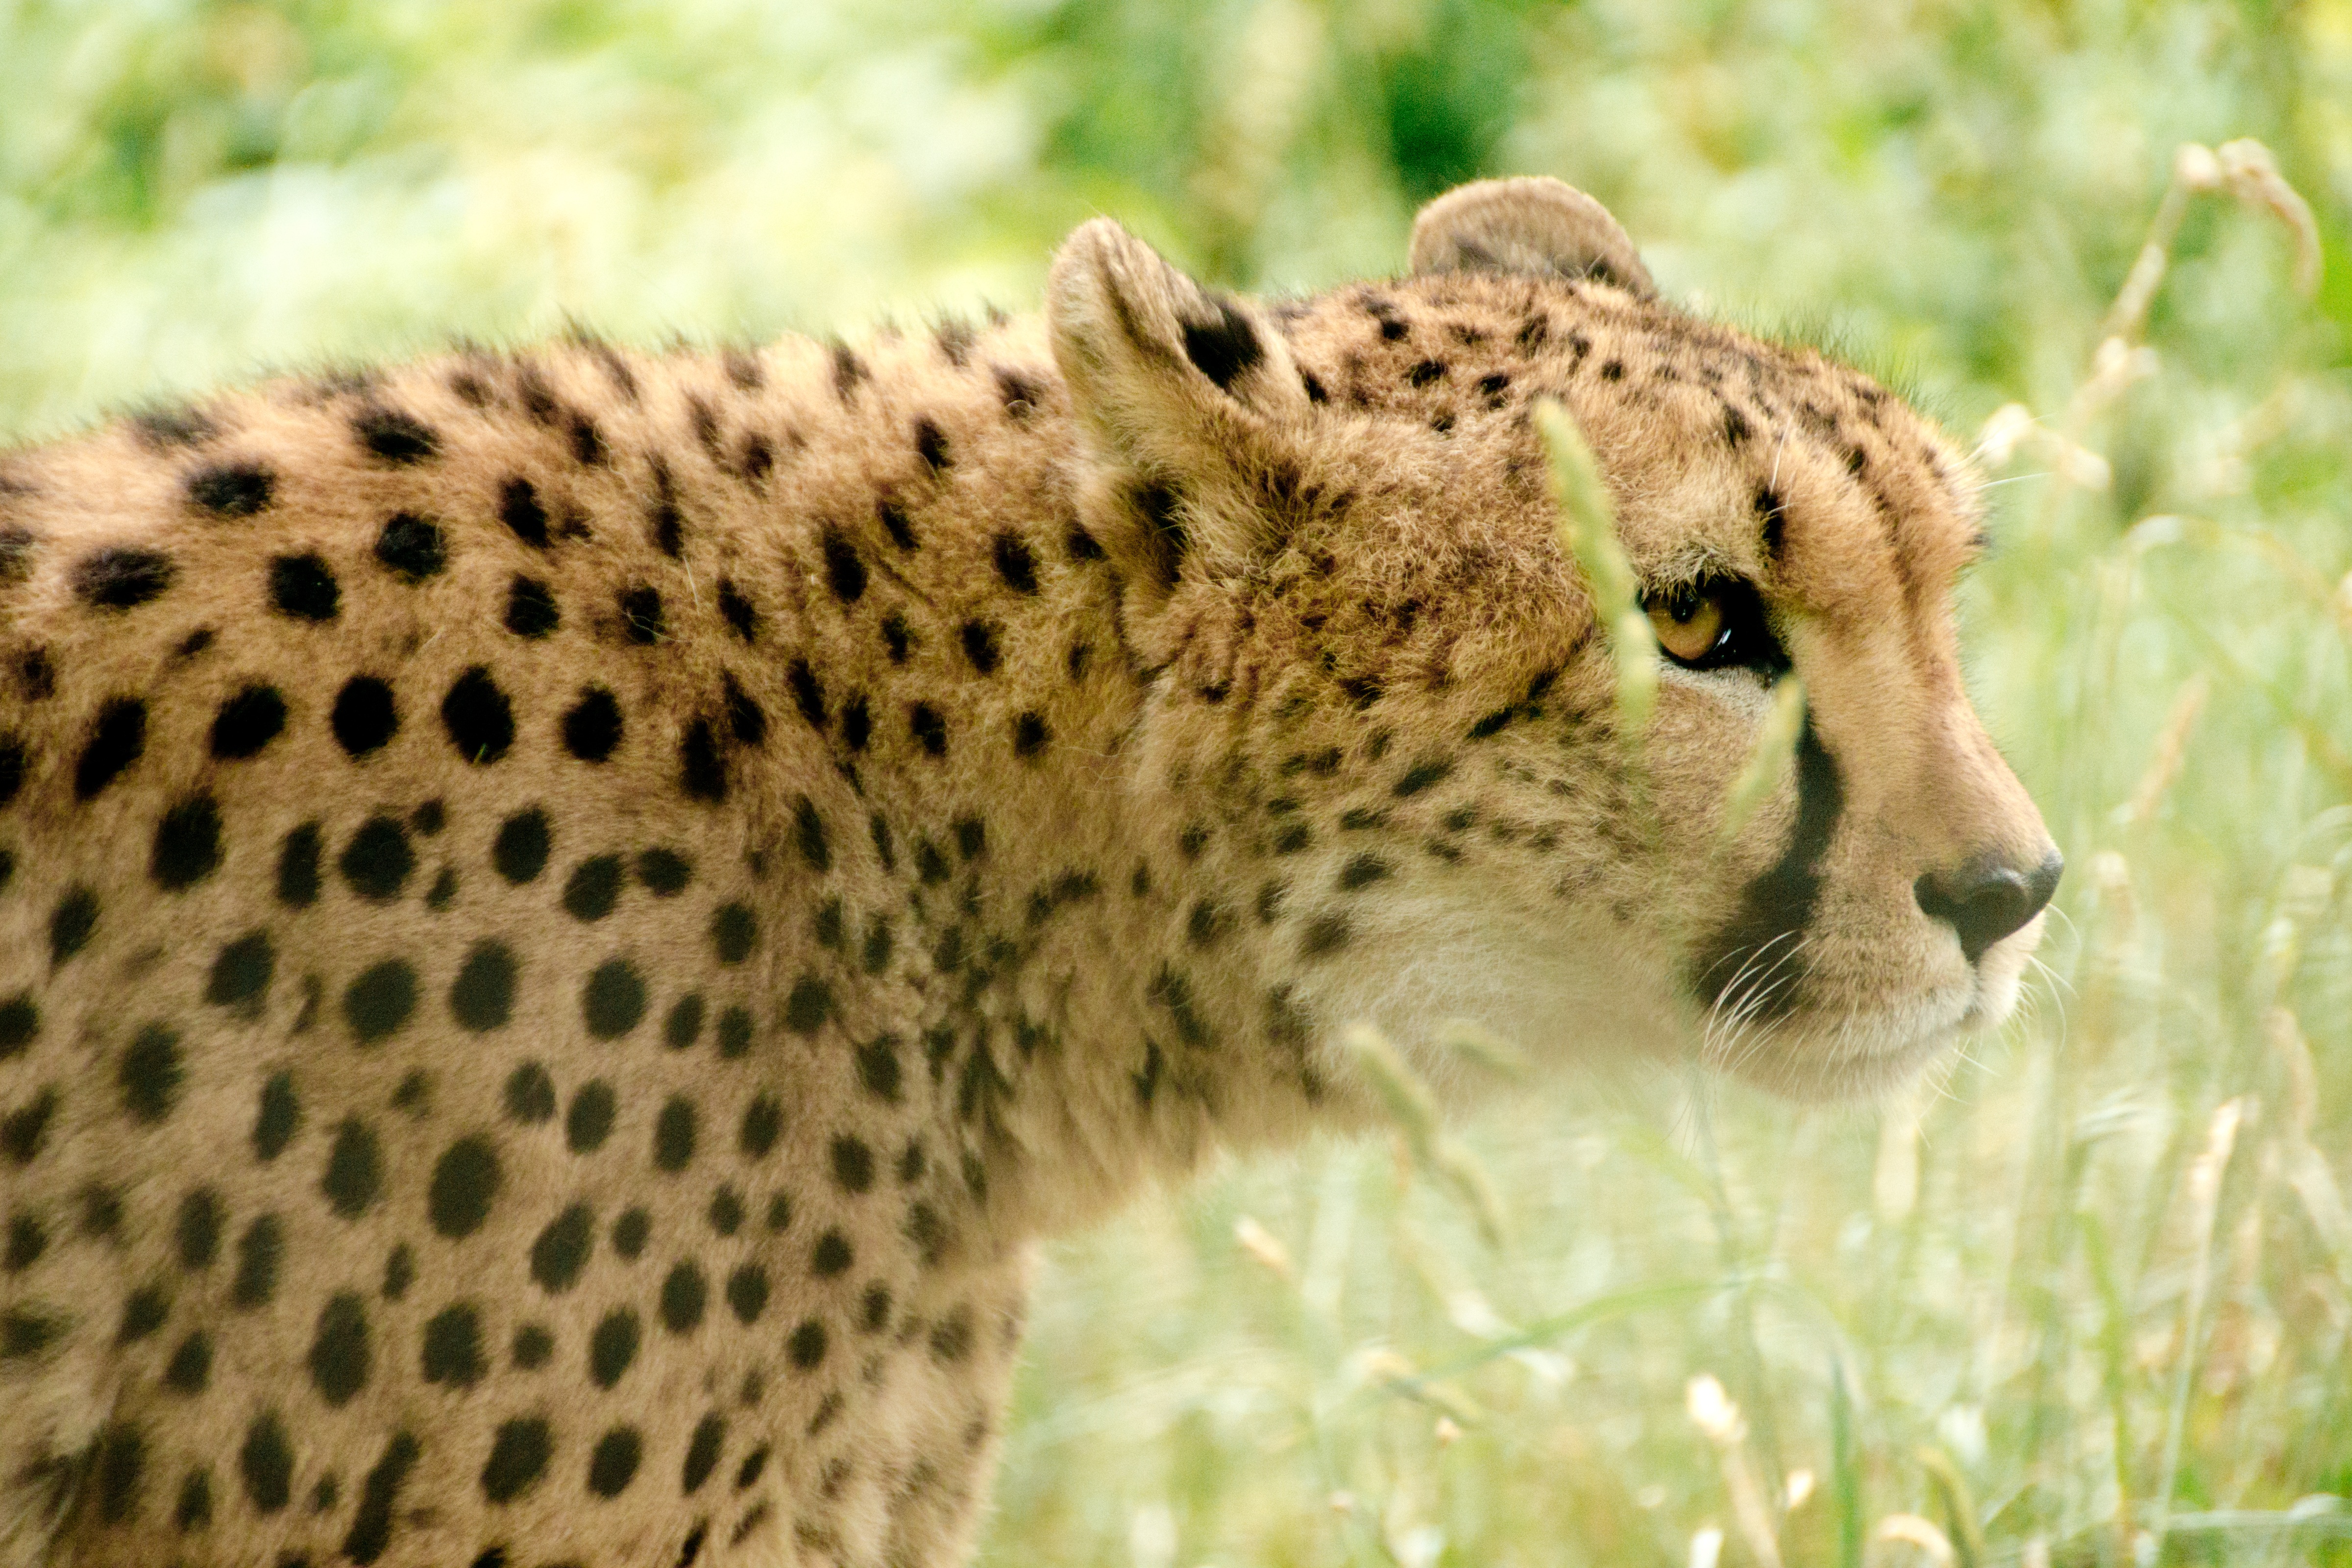
watch, landscape, nature, forest, wilderness, view, summer, wildlife, wild, zoo, fur, cat, africa, park, holiday, brown, mammal, rest, national park, fauna, savanna, leopard, cheetah, south, spotted, whiskers, snout, animals, head, mammals, vertebrate, fast, hunter, attention, wildcat, animal world, safari, dangerous, points, animal portrait, kenya, concerns, click, mature, vigilant, nature park, carnivores, purry, wildlife reserve, small to medium sized cats, cat like mammal